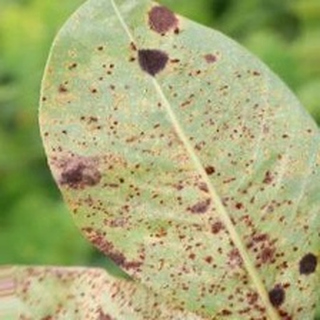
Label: groundnut_rust